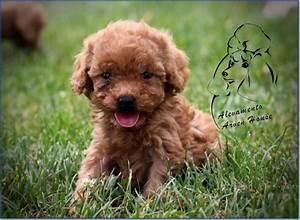
Label: dog